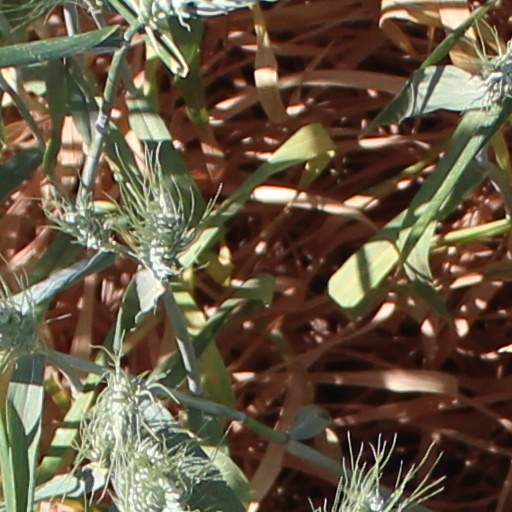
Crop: wheat